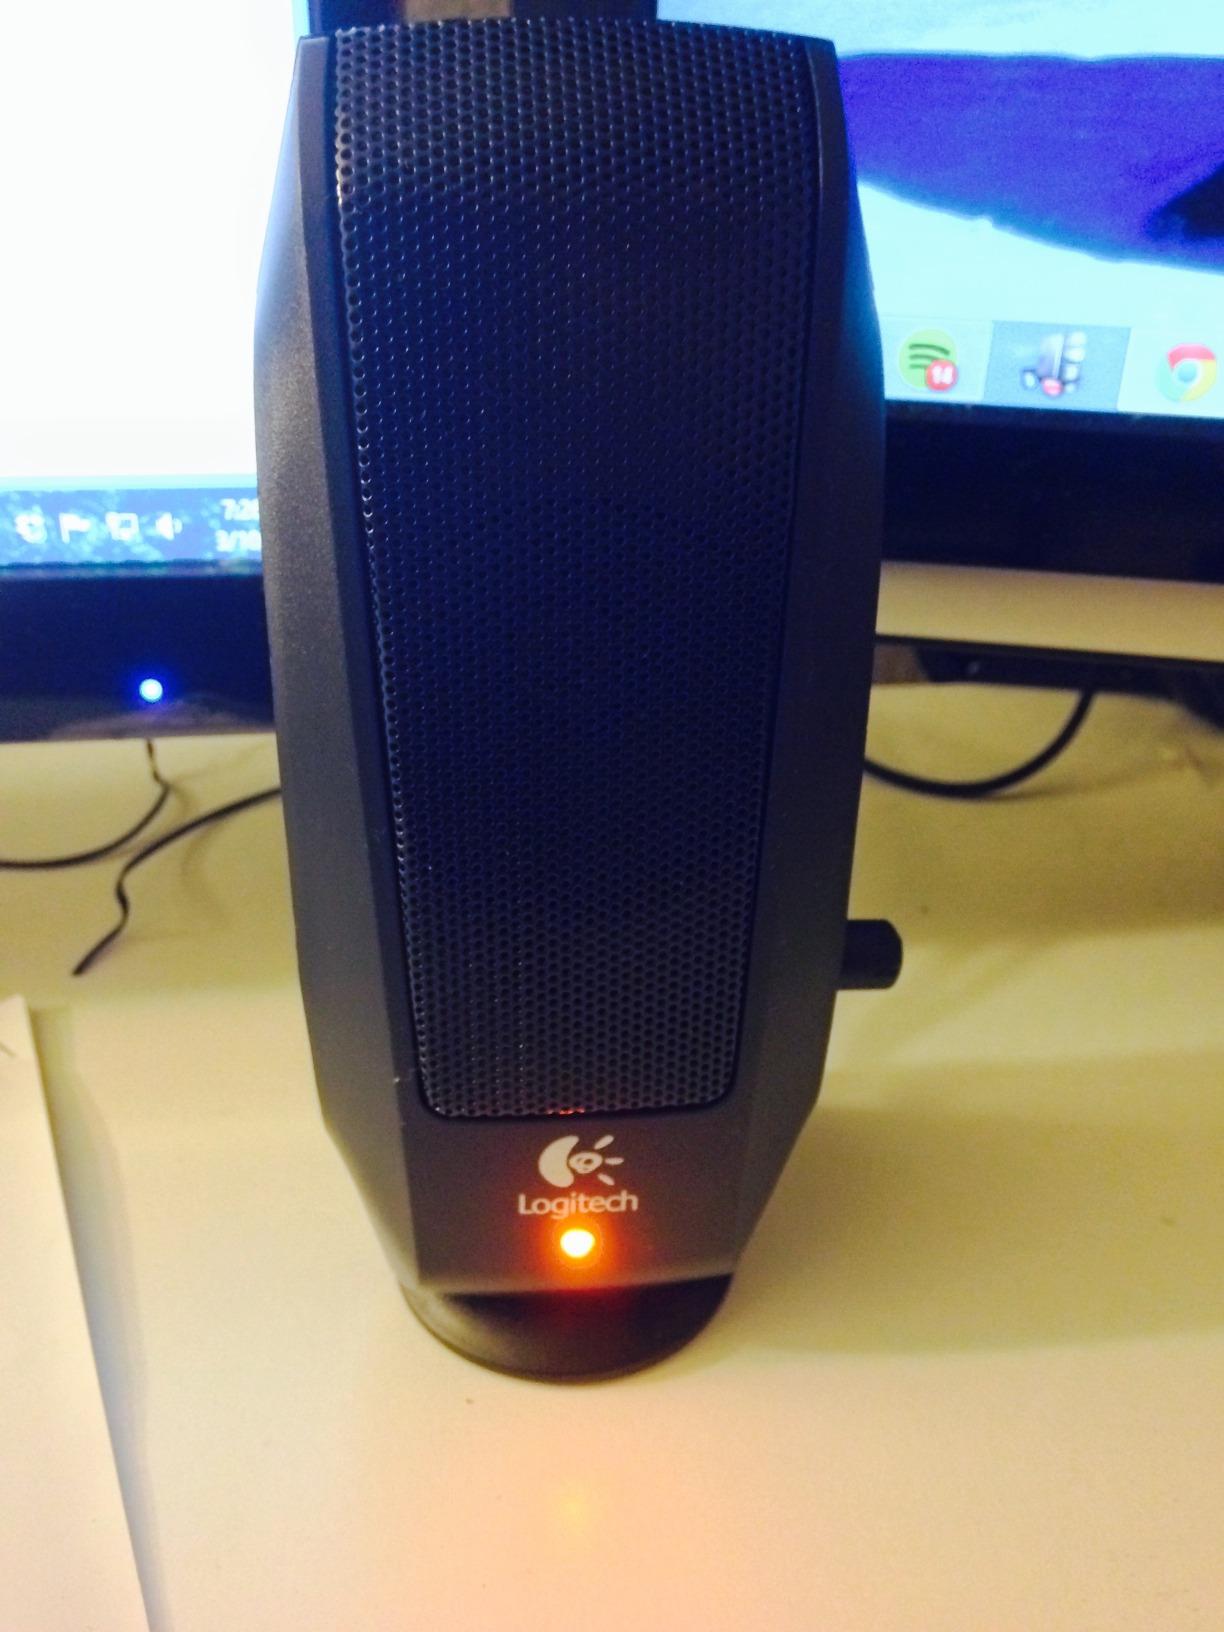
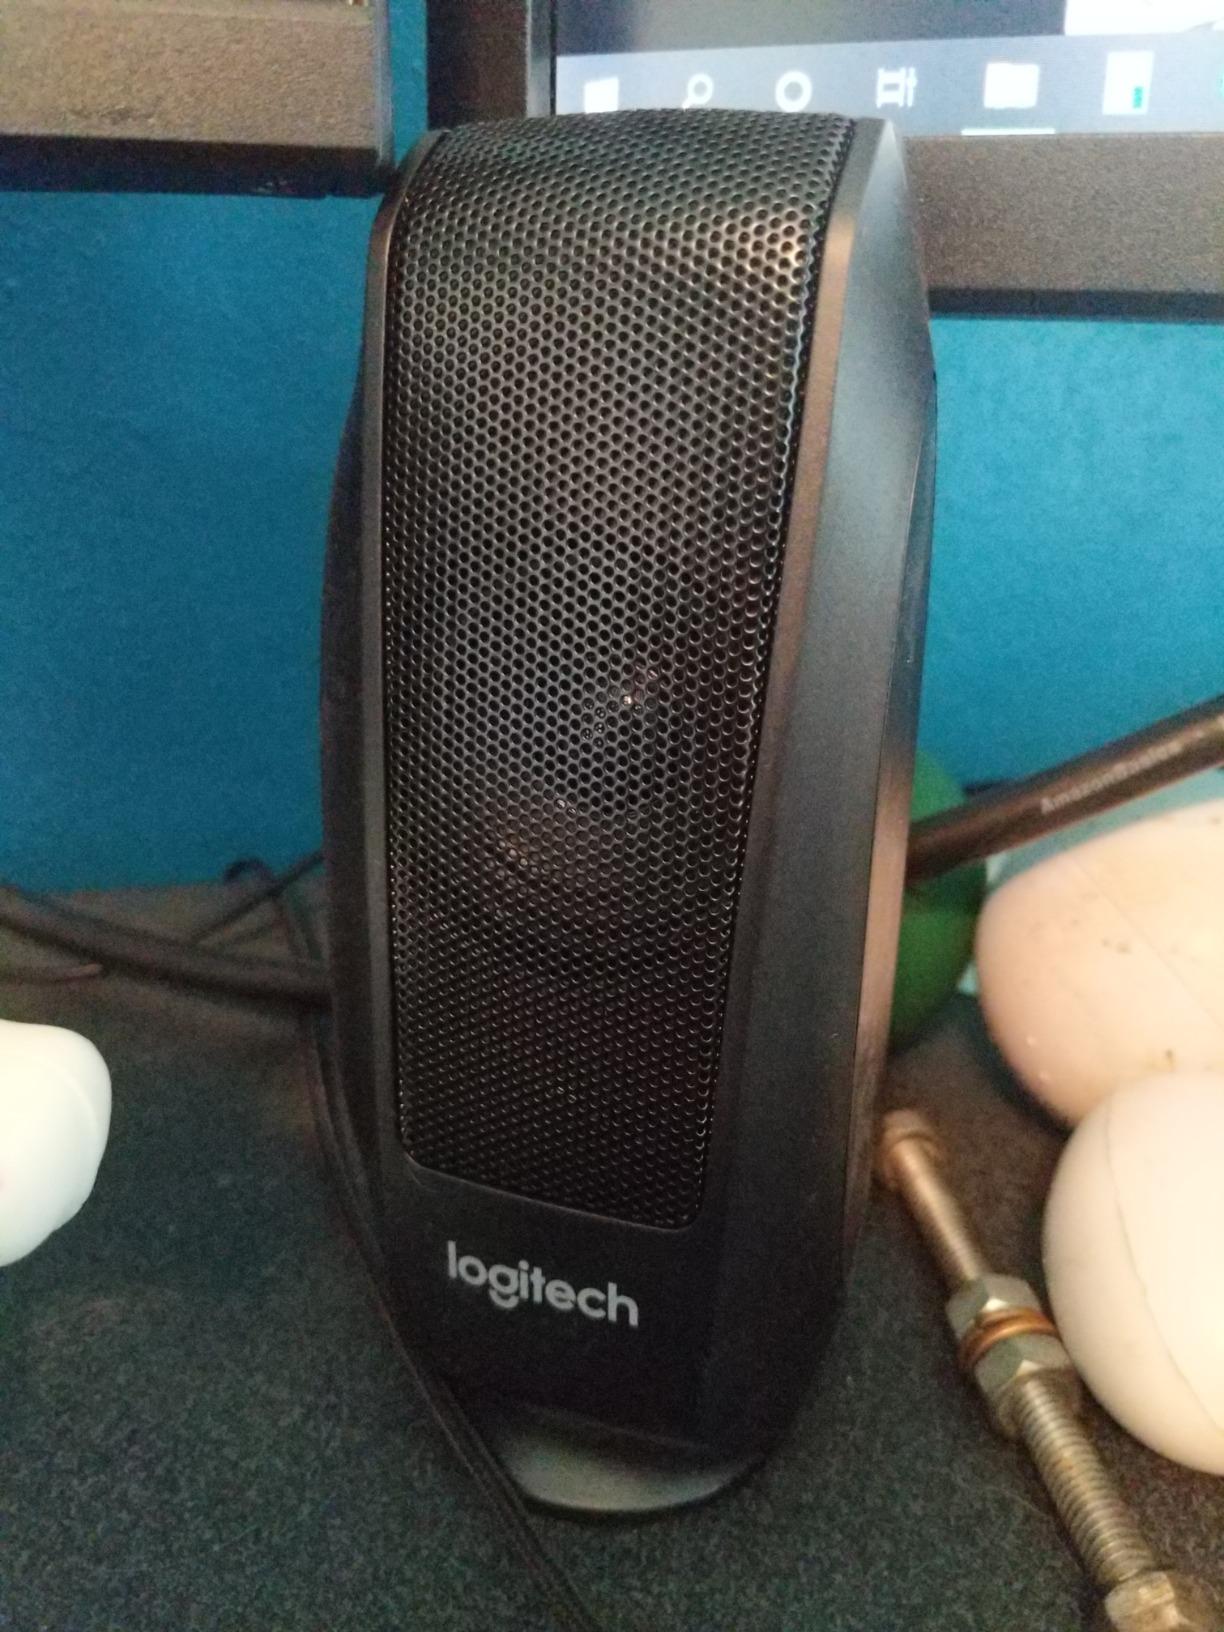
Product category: speaker
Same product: yes